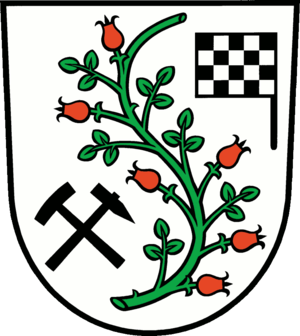
Schipkau est une commune allemande de l'arrondissement de Haute-Forêt-de-Spree-Lusace, Land de Brandebourg.